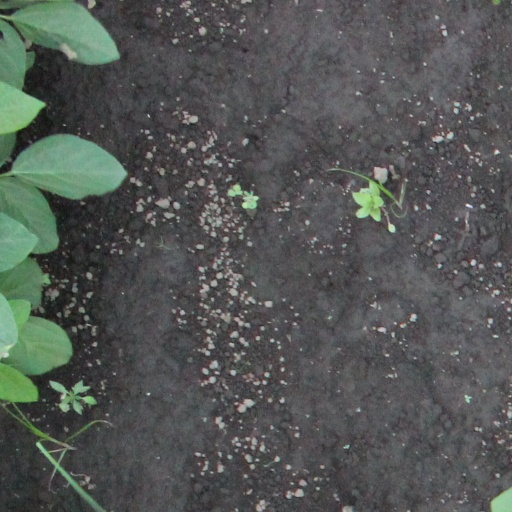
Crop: soybean